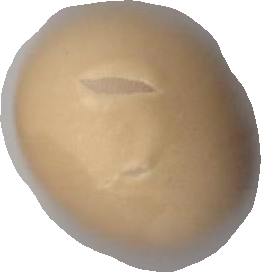
Variety: Dega